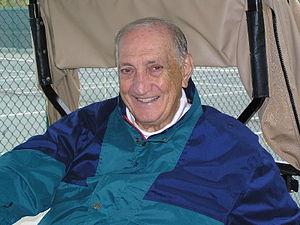
Ralph Theodore Joseph Branca, né le 6 janvier 1926 à Mount Vernon aux États-Unis, mort le 23 novembre 2016 à Rye aux États-Unis, est un joueur américain de baseball évoluant en Ligue majeure de baseball de 1944 à 1956. Trois fois sélectionné au match des étoiles, il participe avec les Dodgers à deux éditions des Séries mondiales.